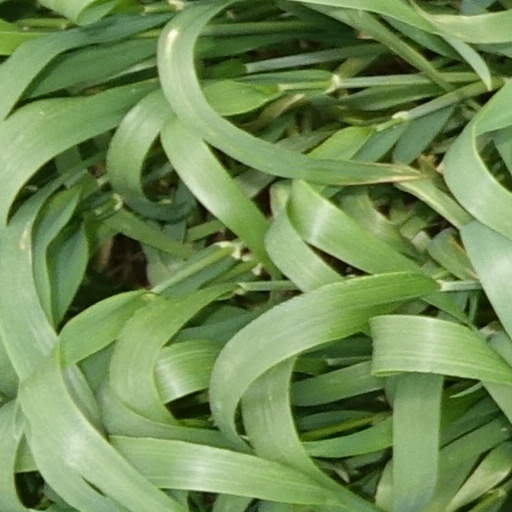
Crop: wheat